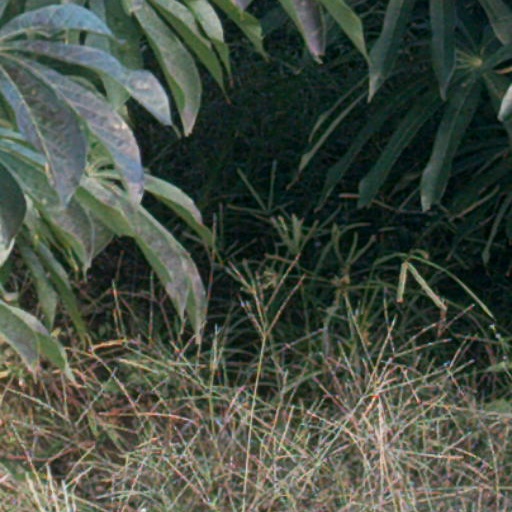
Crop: cassava